Lap steel guitar

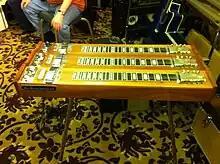
Rickenbacker Console 758 tripleneck steel

In the early 1930s, the newly electrified lap steel guitar took a prominent position in a type of dance music known as "Western swing", a form of jazz swing that combined elements of country music and Hawaiian music. Pioneers of the genre include bandleaders Milton Brown and Bob Wills. Wills in turn hired and nurtured innovative players, who subsequently influenced the genre, including Leon McAuliffe, Noel Boggs, and Herb Remington.